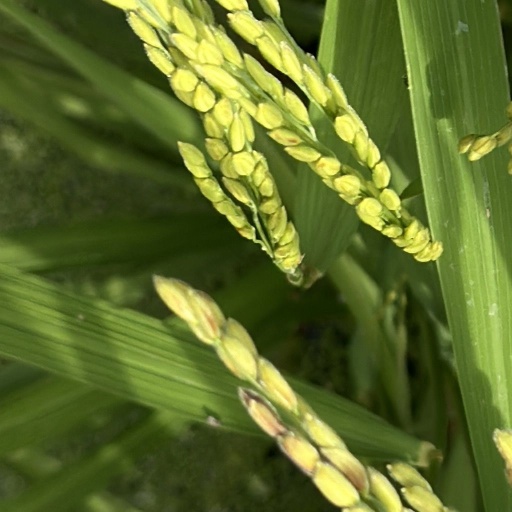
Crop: rice